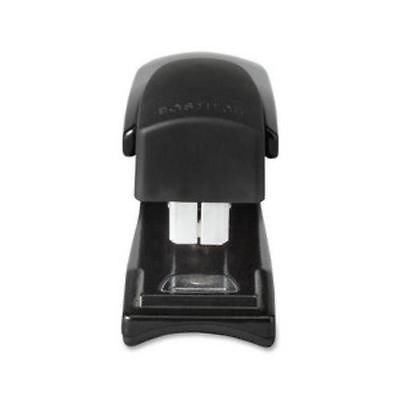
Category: stapler